2-8-2

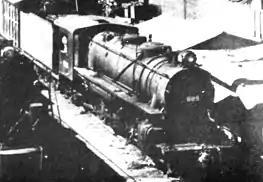
Manila Railroad no. 889 in the 1940s, one of the 45 USATC Class S118s of the agency.

The Japanese Government Railways (JGR) built the Class D50, Class D51, and Class D52 Mikado tender locomotives for use on the gauge lines on the Japanese mainland and in its former colonies. (Also see .) Among those, the D51 was the most popular with a total of 1,115 units produced, the most of any single class of locomotive in Japan. A few of the D51s remain in operation for excursion services, with many preserved nationwide.